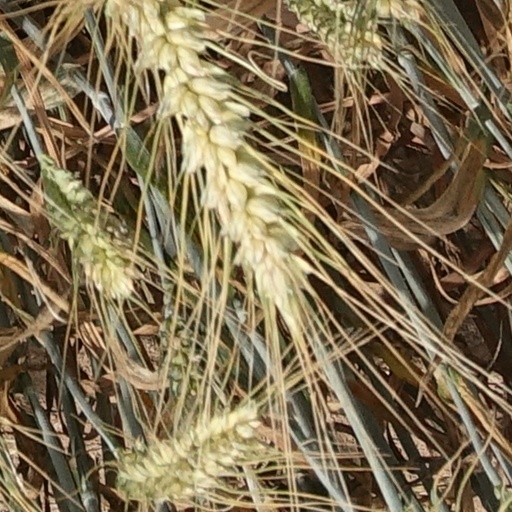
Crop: wheat